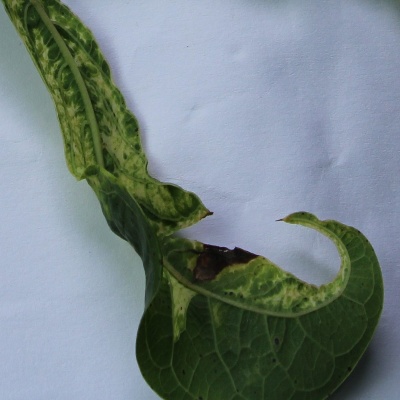
Crop: Cassava
Condition: mosaic